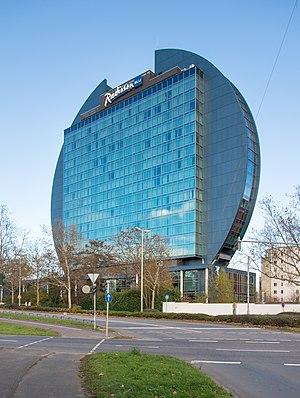
Radisson Blu Hotels & Resorts, anciennement Radisson SAS, est une marque très haut de gamme pour les hôtels Radisson principalement à l'extérieur des États-Unis, incluant ceux en Europe, en Afrique et en Asie. Ceux-ci sont exploités par Carlson Rezidor Hôtel Group.